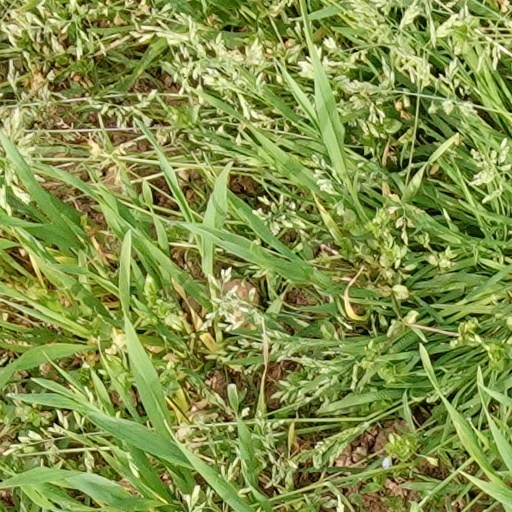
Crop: wheat